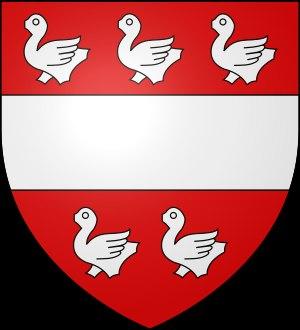
L'Isle-Adam est une ville francilienne du centre nord du Val-d'Oise située sur la rive gauche de l'Oise à vingt-cinq kilomètres à vol d'oiseau au nord-nord-ouest des portes de Paris, une dizaine au nord est de Pontoise et trente-cinq au sud de Beauvais. Elle forme avec Parmain, commune voisine de la rive droite de l'Oise, une petite agglomération d'environ 16 000 habitants. Ses habitants sont appelés les Adamois.